Russian Academy of Sciences

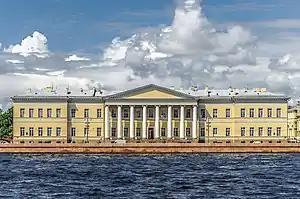
The building of the Imperial Academy of Sciences in Saint Petersburg on Universitetskaya Embankment

Member institutions are linked via a dedicated Russian Space Science Internet (RSSI). Started with just three members, The RSSI now has 3,100 members, including 57 from the largest research institutions. Russian universities and technical institutes are not under the supervision of the RAS (they are subordinated to the Ministry of Education of Russian Federation), but a number of leading universities, such as Moscow State University, St. Petersburg State University, Novosibirsk State University, and the Moscow Institute of Physics and Technology, make use of the staff and facilities of many institutes of the RAS (as well as of other research institutions); the MIPT faculty refers to this arrangement as the "Phystech System".